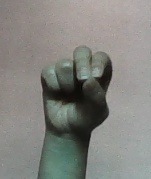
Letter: gaaf